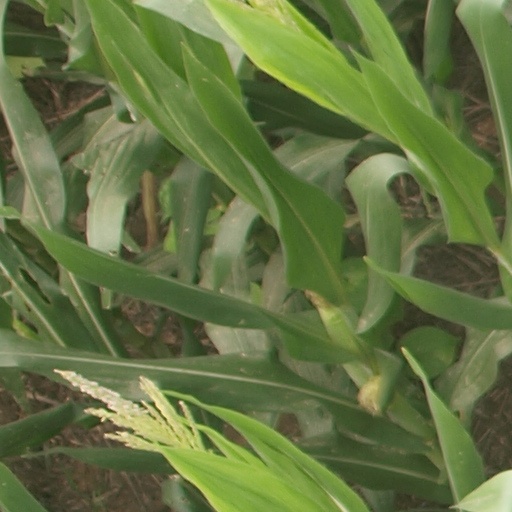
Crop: maize; corn